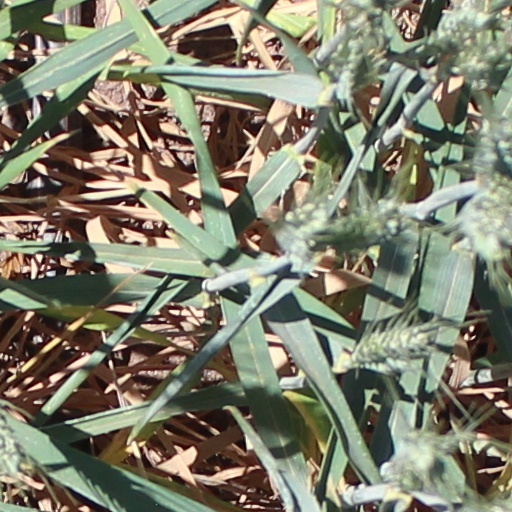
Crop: wheat